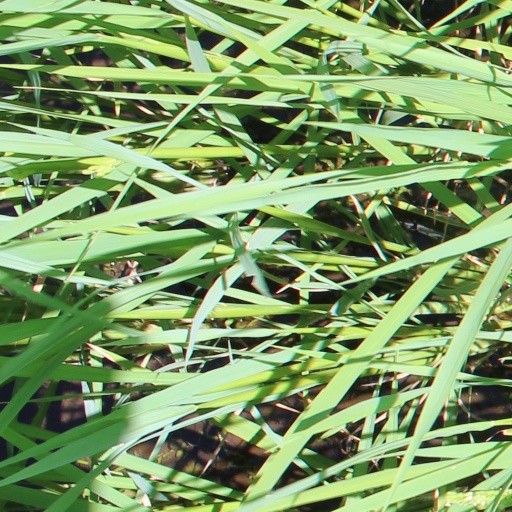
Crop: rice